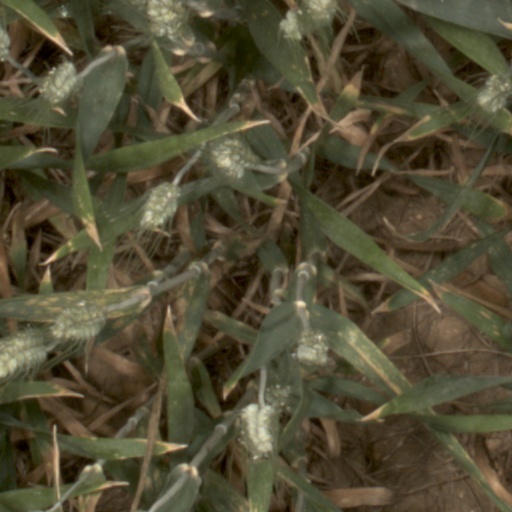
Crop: wheat